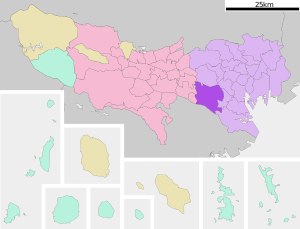
Setagaya
Setagayas beliggenhed i Tokyo
Setagaya er et af Tokyos 23 bydistrikter. Det er desuden navnet på en bydel i bydistriktet. På engelsk kalder Setagaya sig selv for City of Setagaya. Dets officielle fugl er blåskaden, blomsten er hvid orkide, and og træet er Japansk Zelkova.